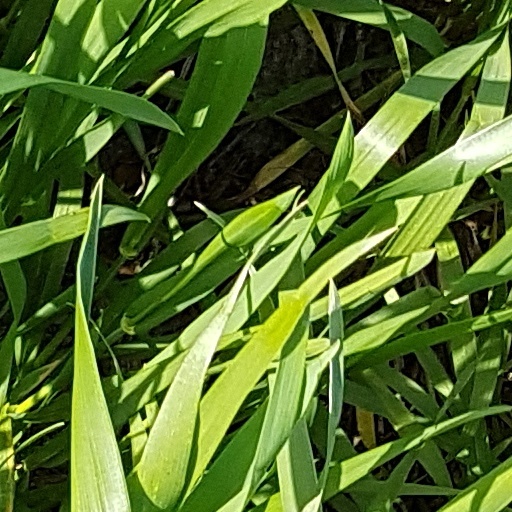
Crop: wheat